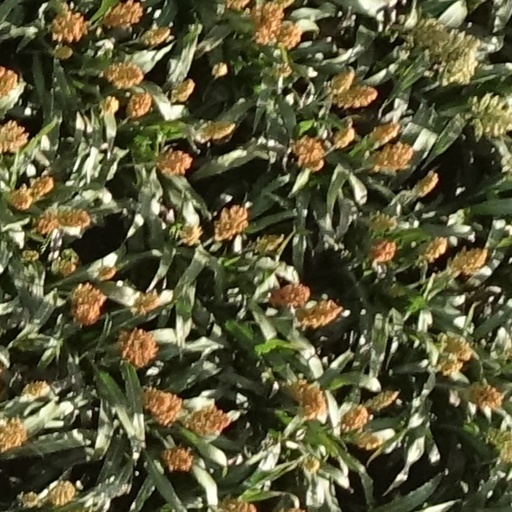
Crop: sorghum